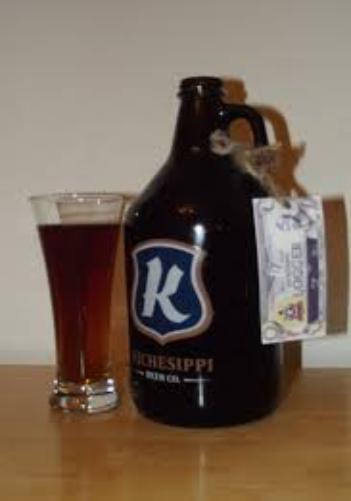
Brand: kichesippi-1
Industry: Food